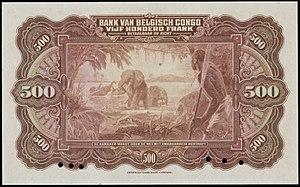
La Banque centrale du Congo est l'institution de droit public de la République démocratique du Congo, responsable de maintenir la stabilité monétaire du pays. Cette banque centrale a été précédée, à l'époque du Congo belge, par la Banque du Congo belge. En 1951, celle-ci devint la Banque centrale du Congo belge et du Ruanda-Urundi. À la suite de l'accession du Congo-Belge à l'indépendance en juin 1960, la liquidation de la BCC-BRU fut décidée sur base d'une convention conclue entre la Belgique et sa colonie. La BCCBRU a été dissoute en 1960 après l’accession du Congo Belge à l’indépendance le 30 juin 1960. La convention sur sa liquidation a été signée à New York, le 15 novembre 1960, entre la Belgique et la RDC représentées respectivement par M. LORIDAN, Ambassadeur extraordinaire et plénipotentiaire, Représentant permanent de la Belgique auprès des Nations unies et Son excellence Justin Bomboko, Ministre des Affaires Étrangères de la nouvelle République Démocratique du Congo. Aux termes de cette convention, l'actif de l'ancienne BCC-BRU devrait être réparti entre les banques centrales de nouveaux États.